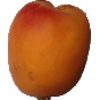
Label: apricot